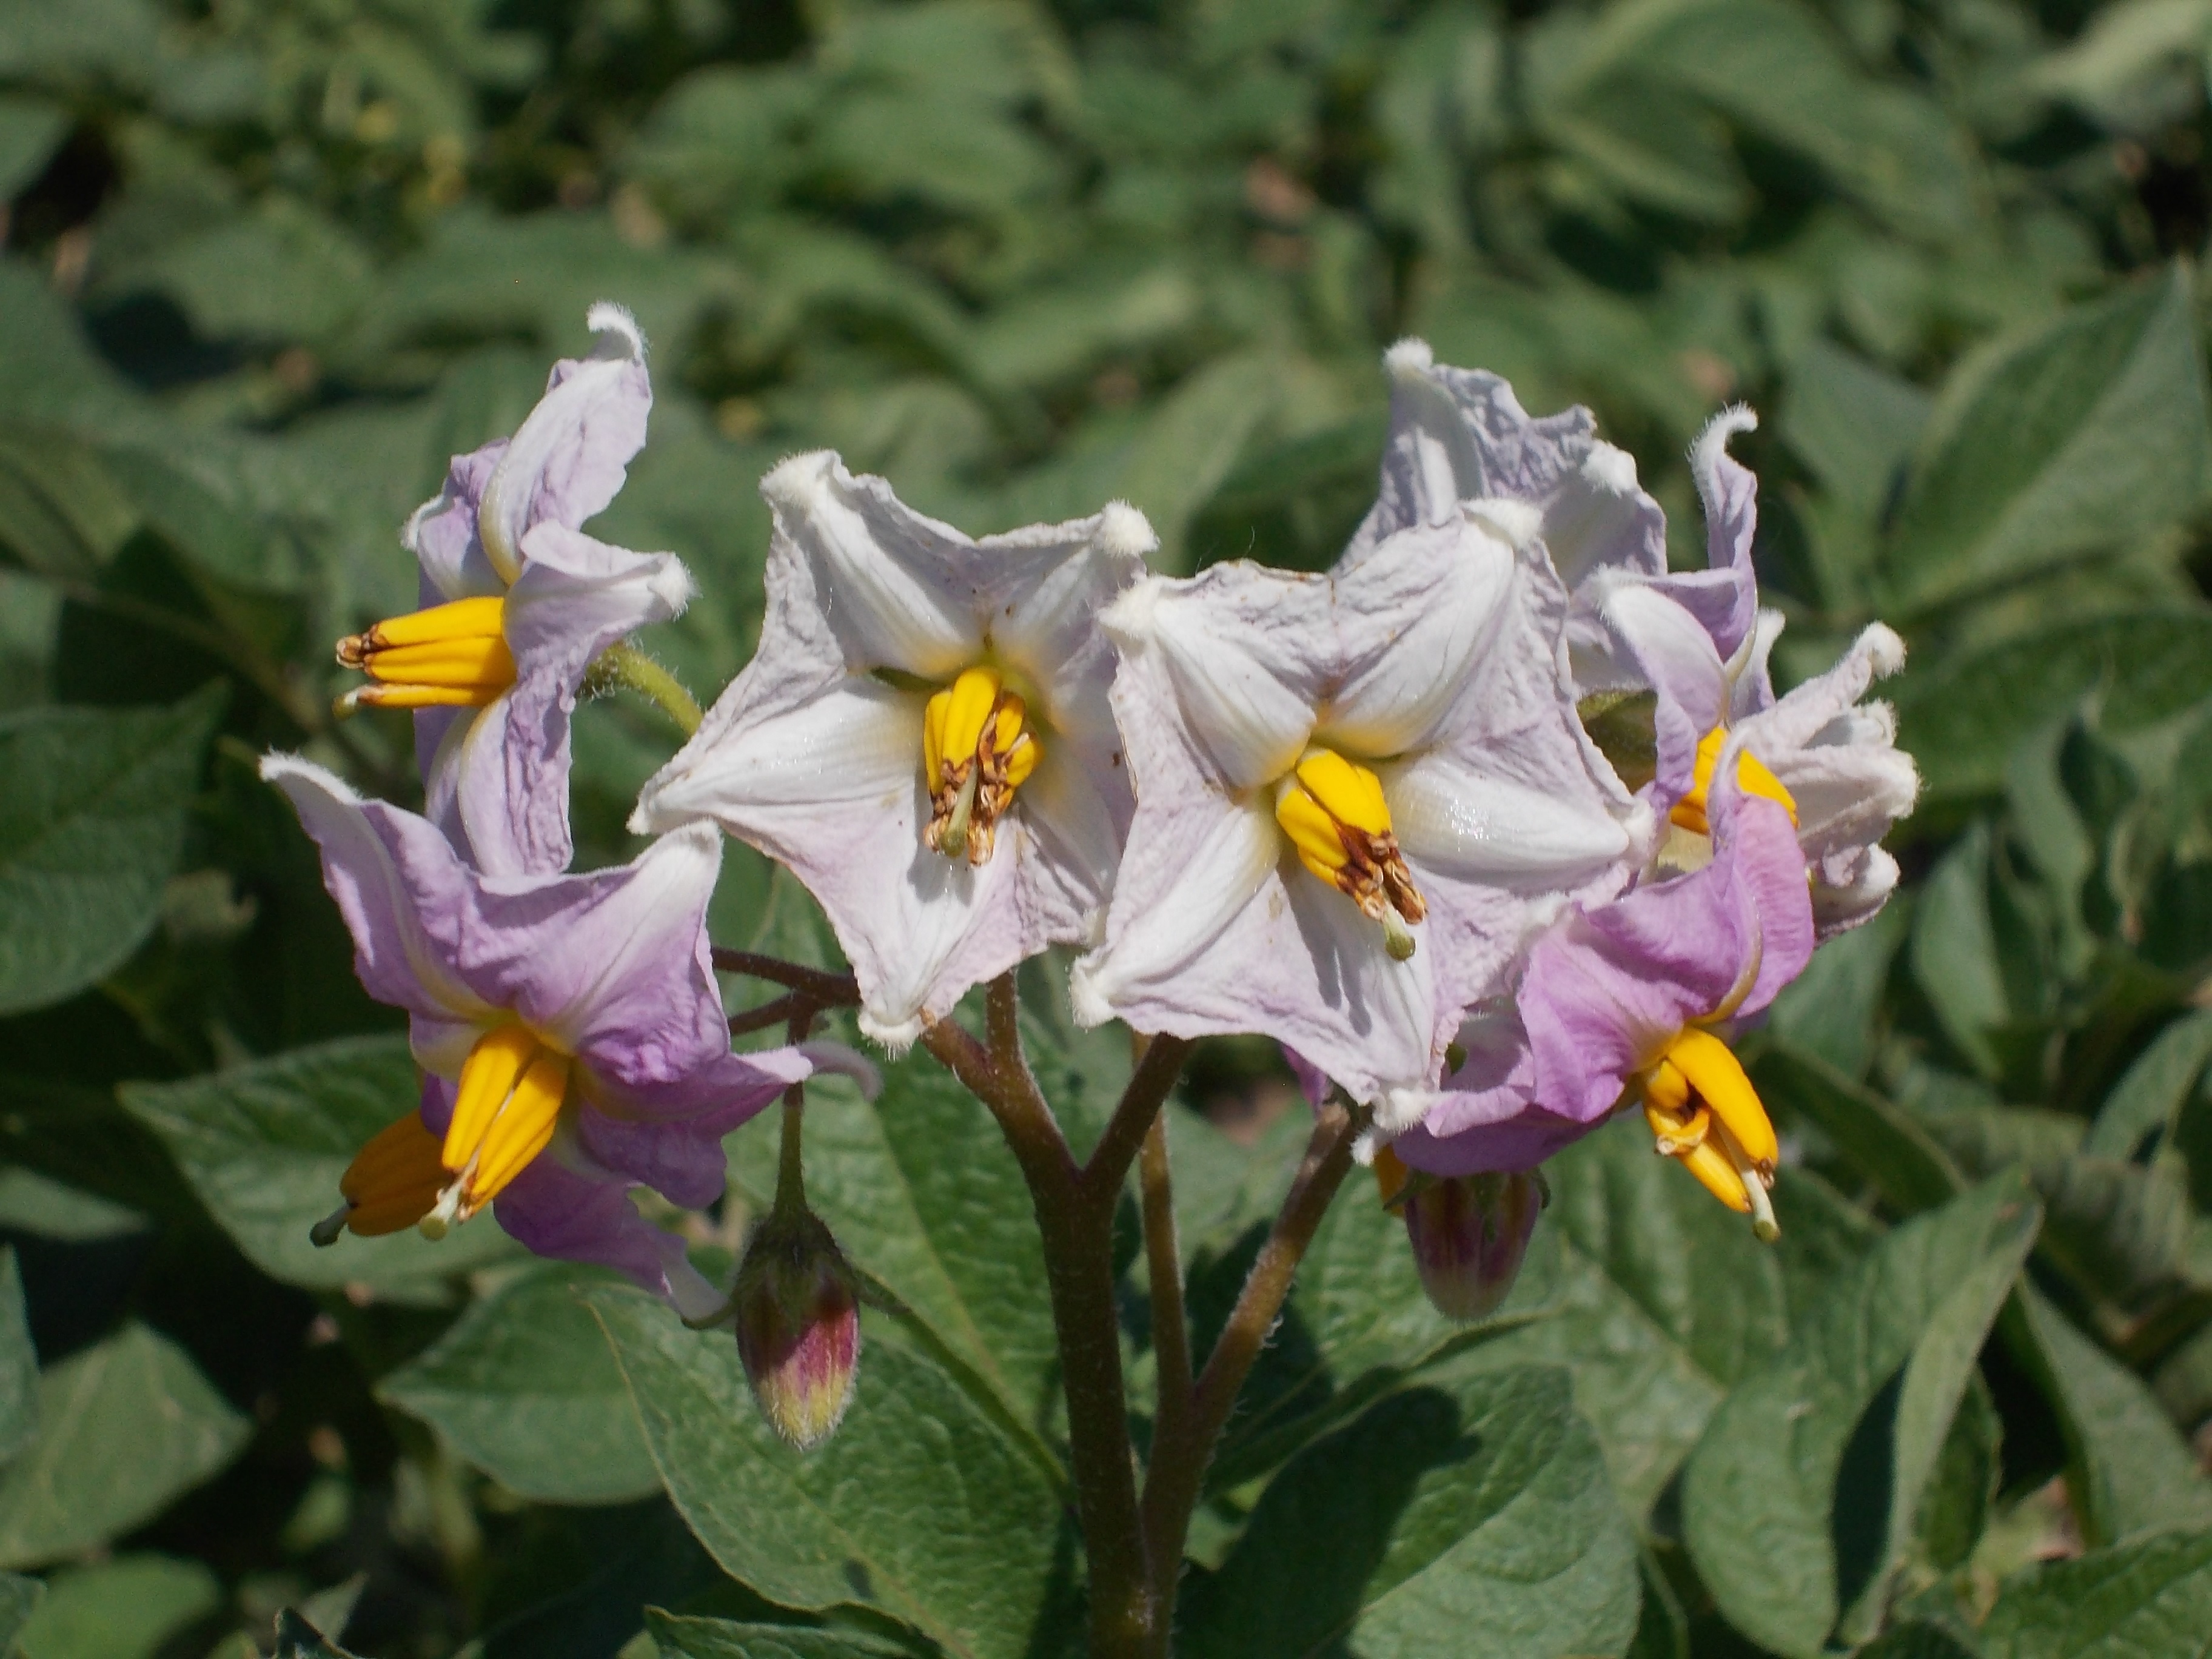
plant, field, flower, orchard, botany, flora, plants, wildflower, flowers, flowering, flowering plant, huerta, land plant, violet family, cominera flower